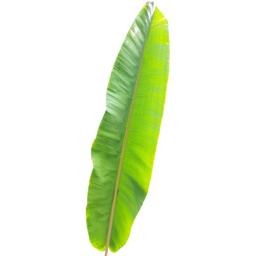
Label: MALBHOG LEAF